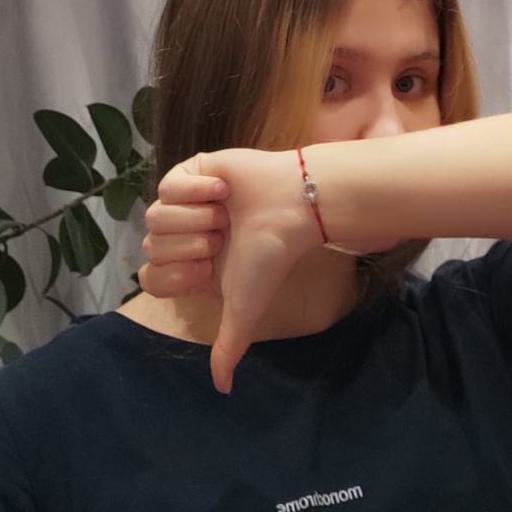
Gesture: dislike